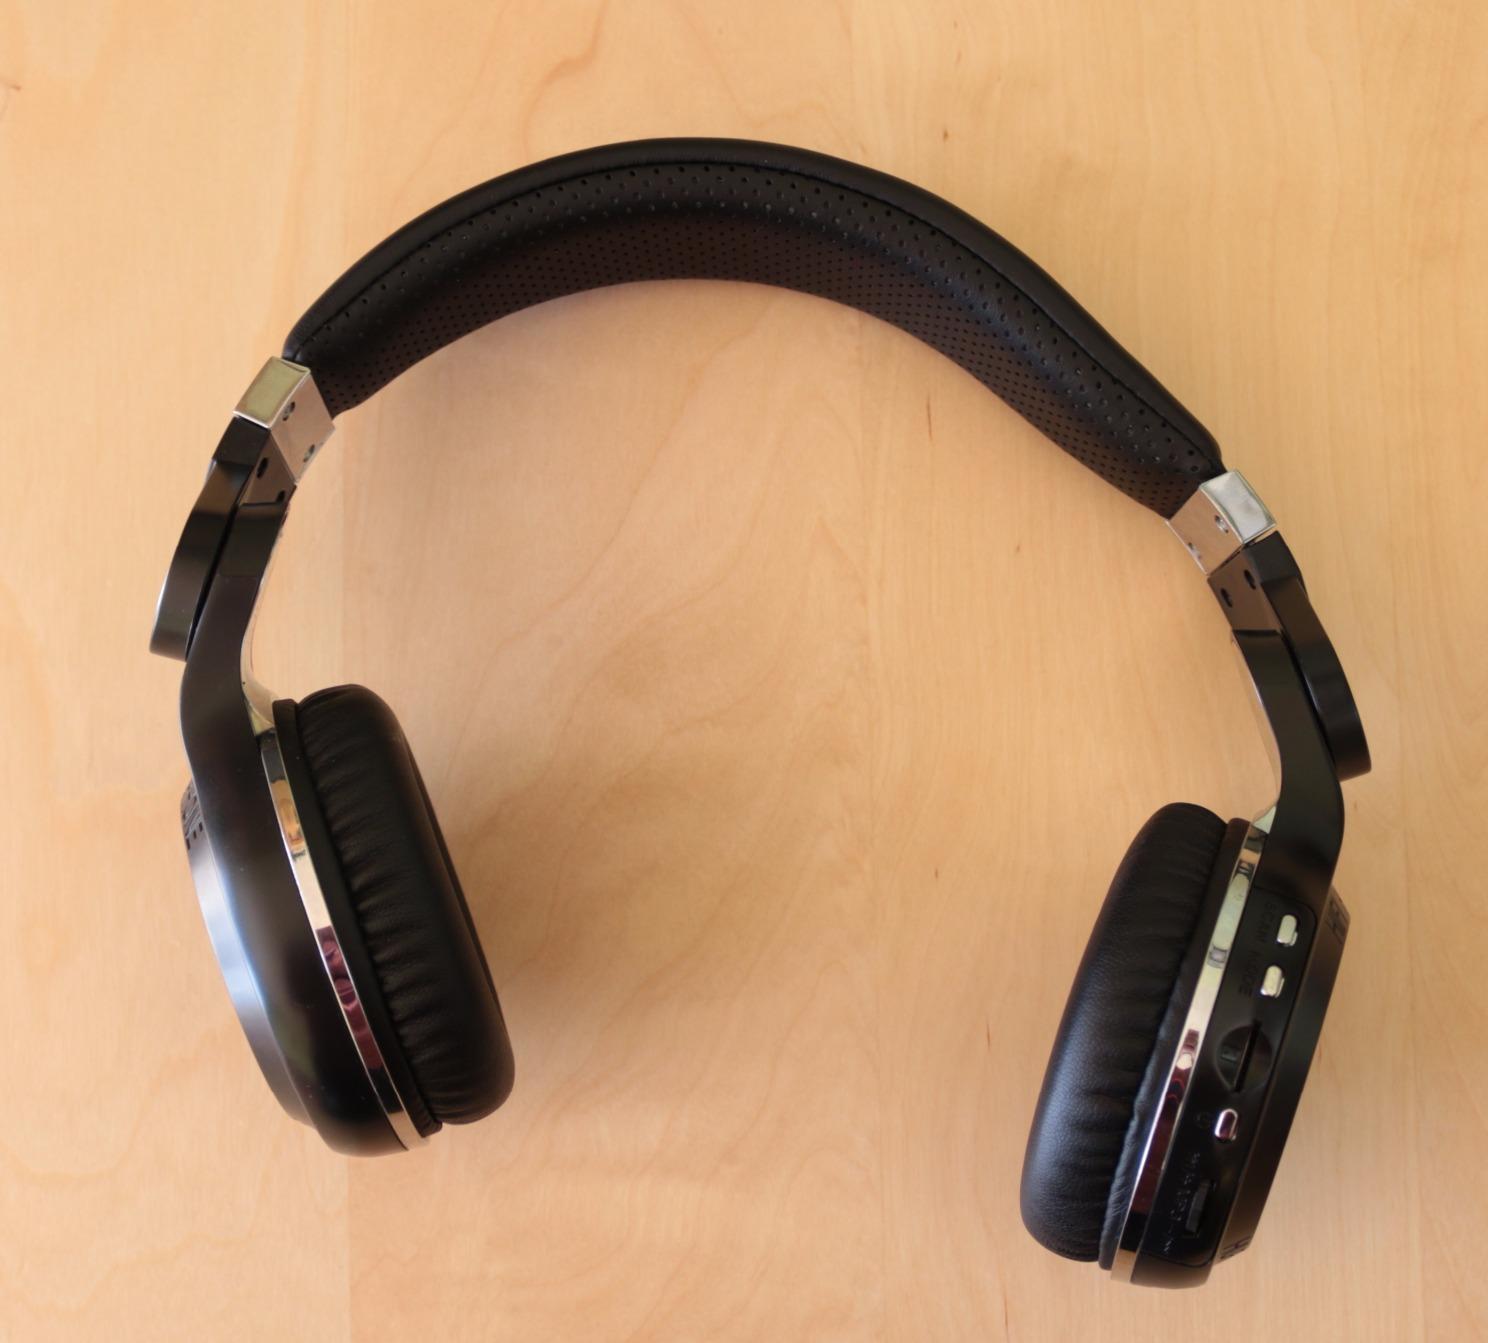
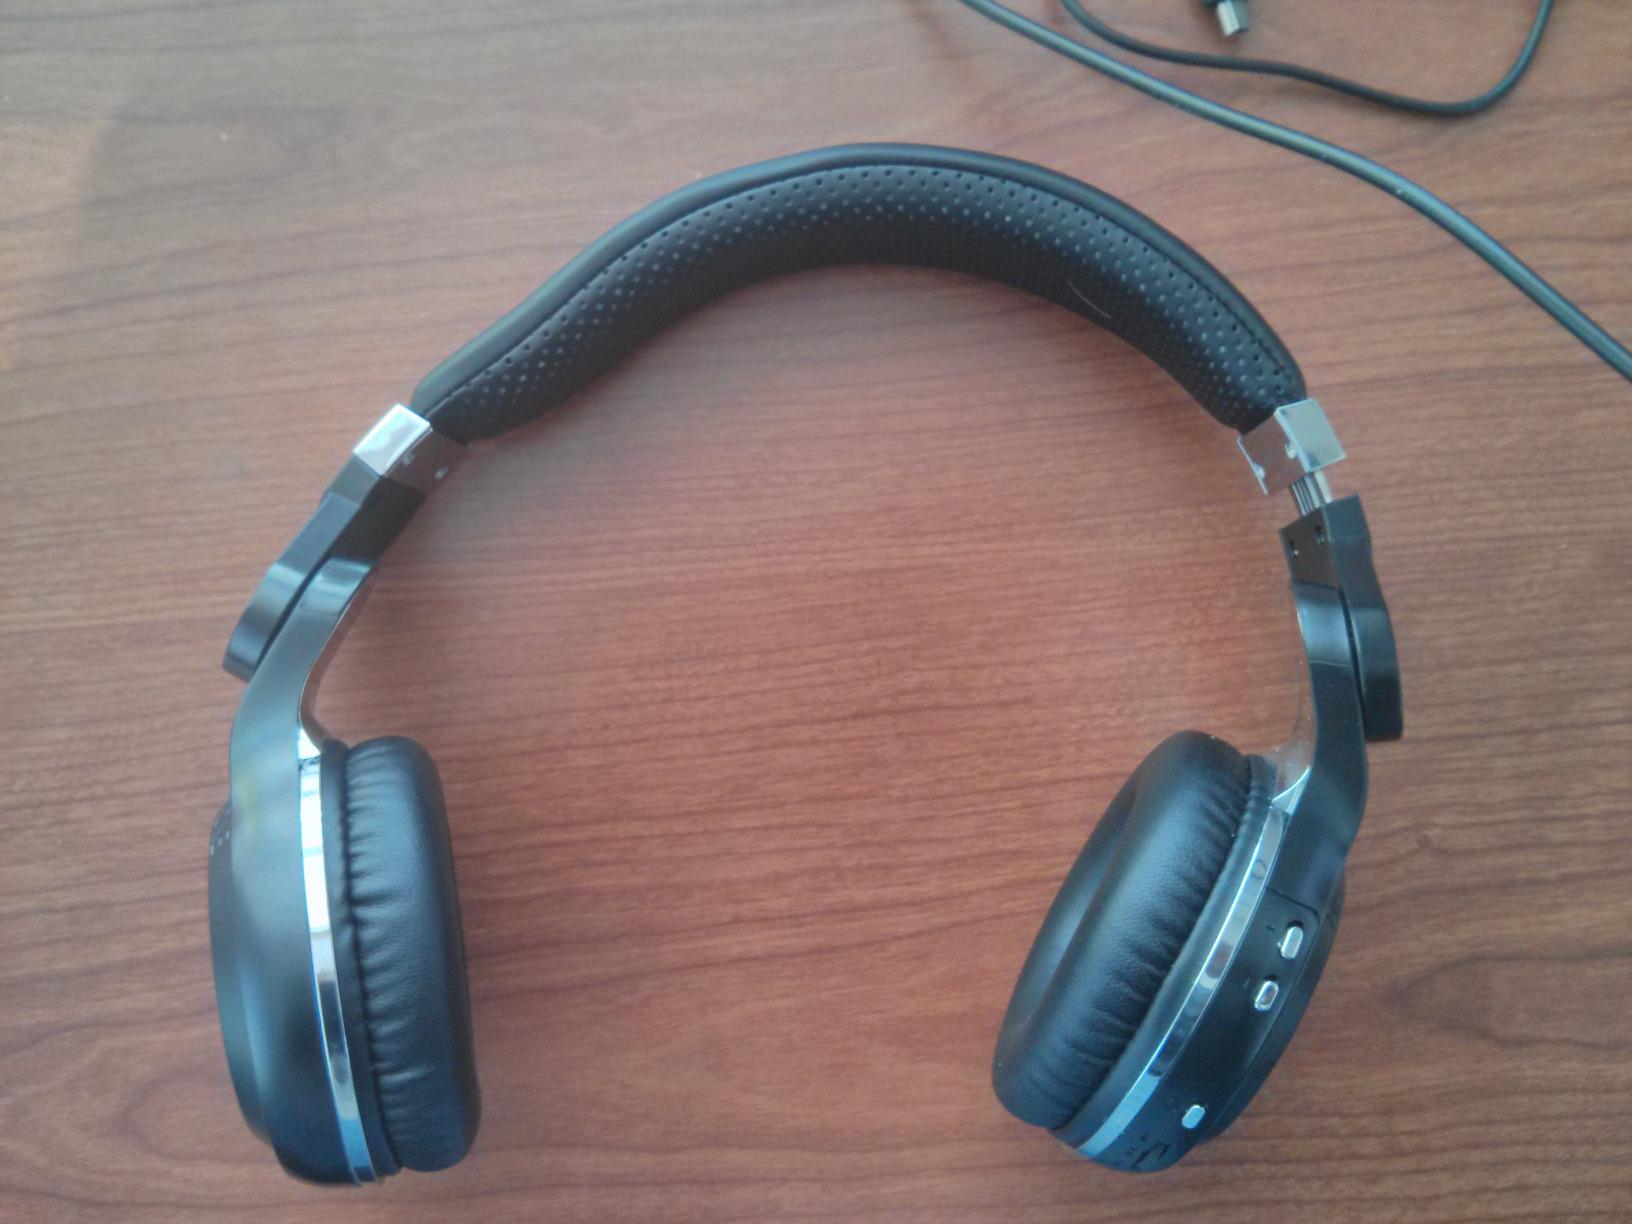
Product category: headphones
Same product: no